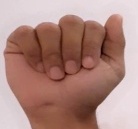
ASL sign: A